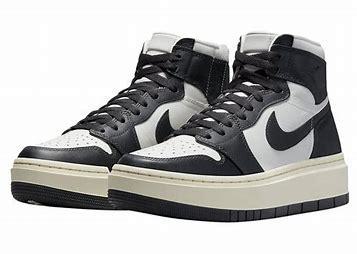
Brand: Jordan
Model: 1 Elevate